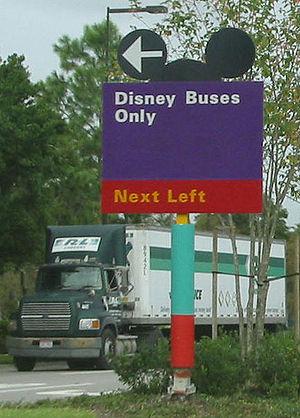
Walt Disney World Resort en Floride est le plus grand complexe de loisirs de Walt Disney Parks and Resorts filiale de la Walt Disney Company. Il est situé à environ 30 kilomètres au sud-ouest d'Orlando, ville qui accueille depuis de nombreux parcs d'attractions concurrents tel que Universal Orlando Resort et SeaWorld. Le complexe de Disney regroupe plusieurs parcs de loisirs, de nombreux hôtels et tous les services associés. C'est une vraie ville fondée sur le tourisme et façonnée par ce que Walt Disney puis l'entreprise Disney ont appelé la magie Disney.